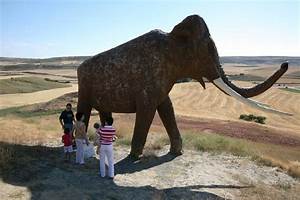
Label: elephant